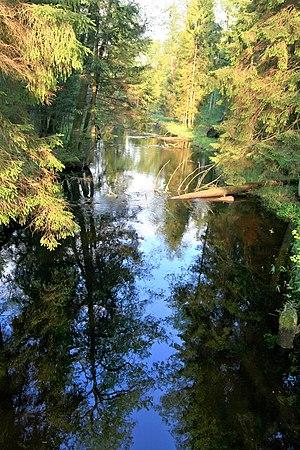
Cet article recense les zones humides de la Lituanie concernées par la convention de Ramsar.